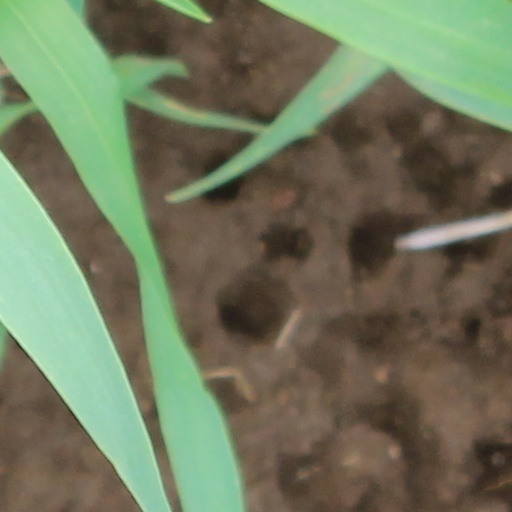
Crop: wheat